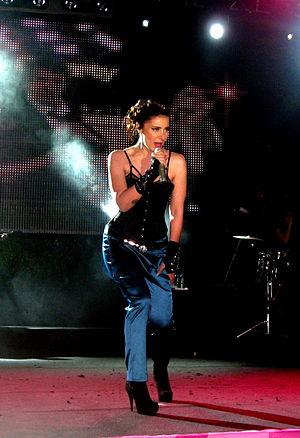
Chanteuse pop Turque, compositeur et producteur,Sıla.